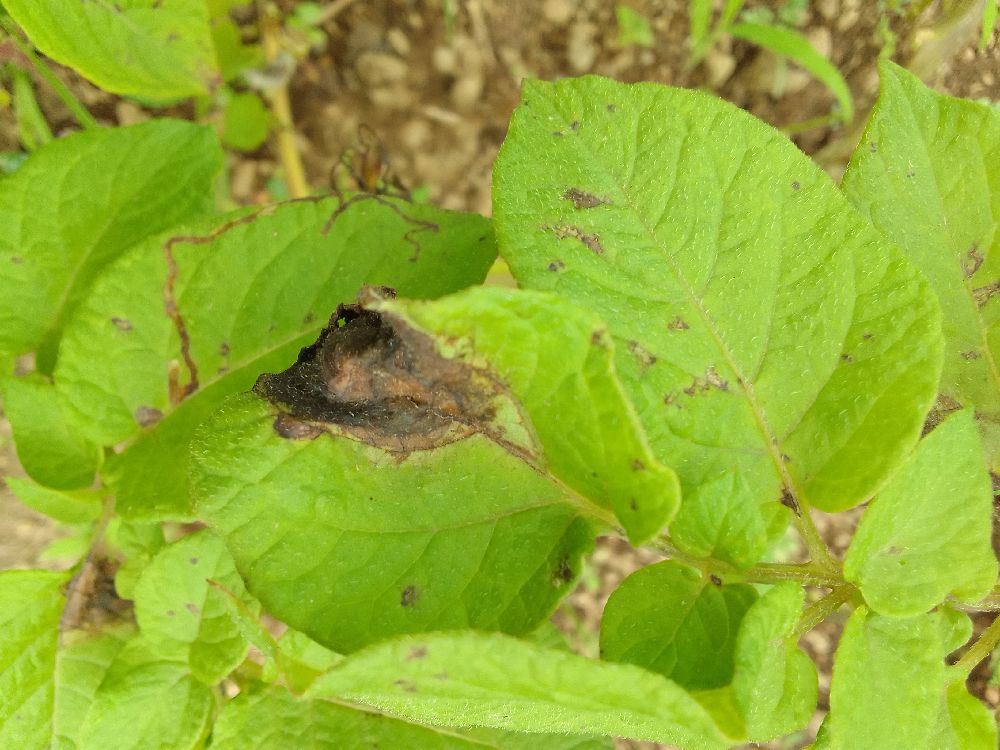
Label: Late blight